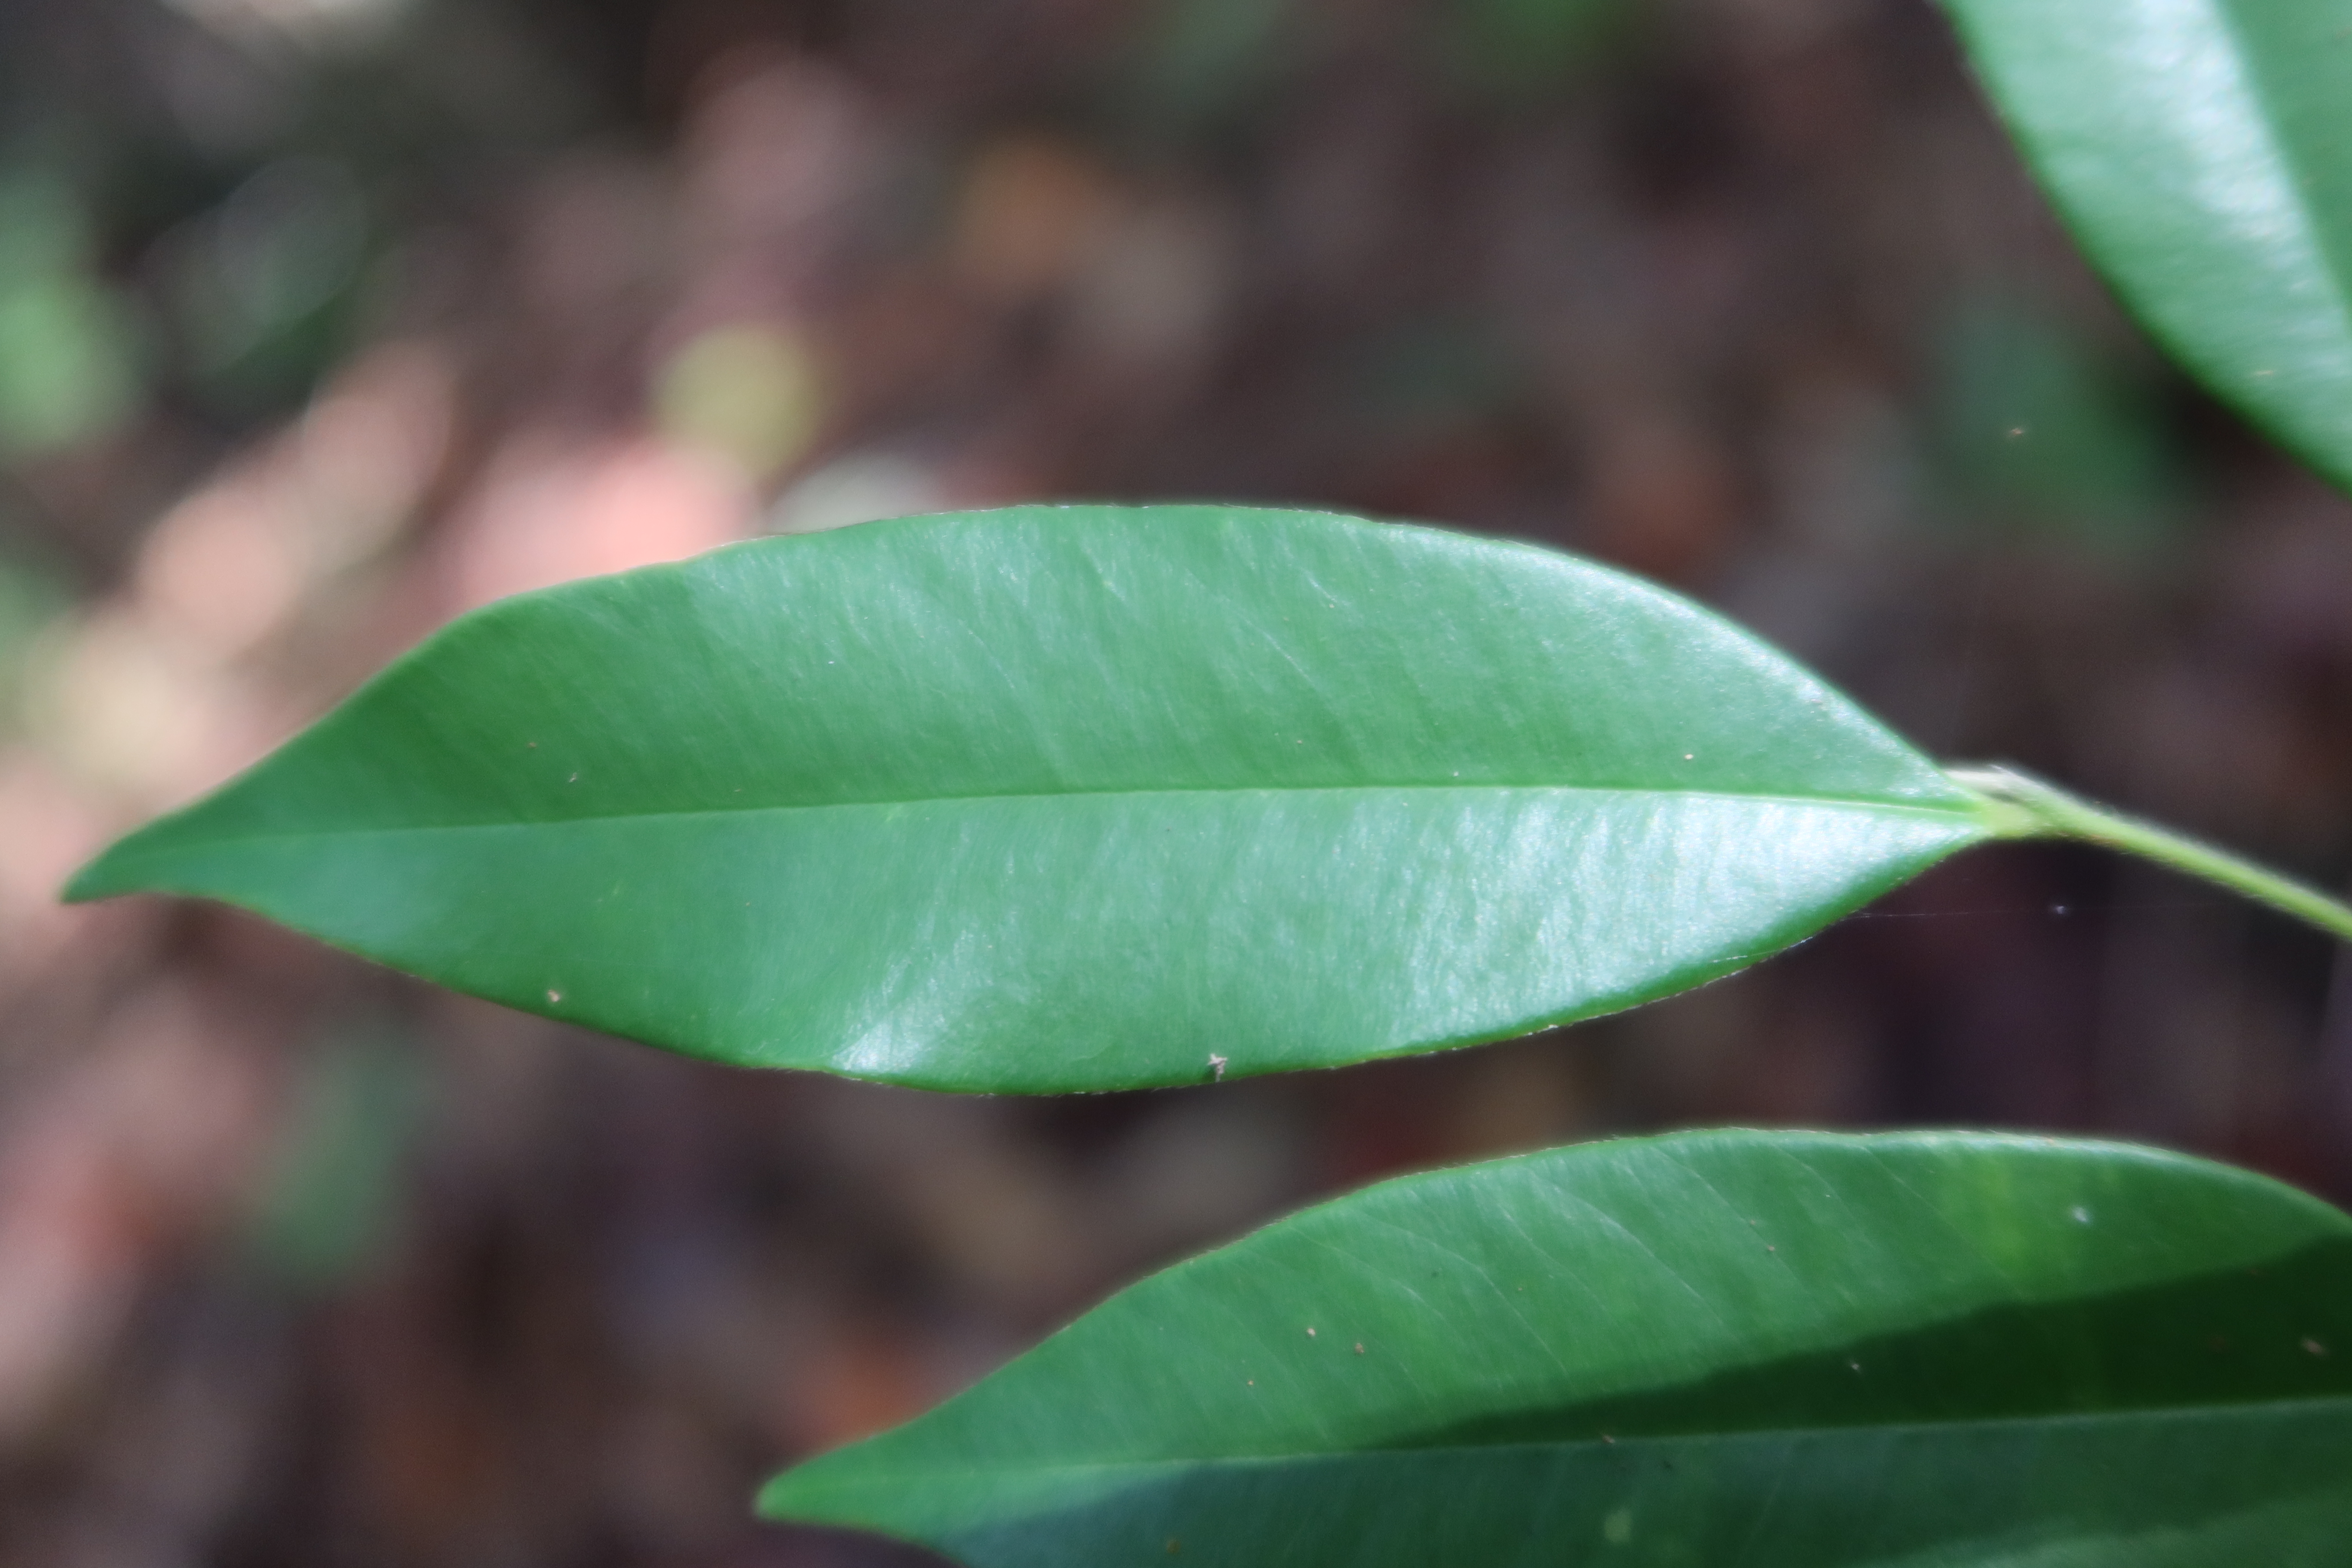
Label: Healthy